Rhesus macaque

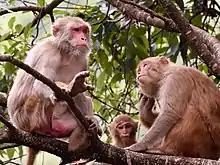
Rhesus macaque adult females with baby, IIT Mandi, Himachal, India. Aug '20

The Rhesus macaque is diurnal, and both arboreal and terrestrial. It is quadrupedal and, when on the ground, it walks digitigrade and plantigrade. It is mostly herbivorous, feeding mainly on fruit, but also eating seeds, roots, buds, bark, and cereals. It is estimated to consume around 99 different plant species in 46 families. During the monsoon season, it gets much of its water from ripe and succulent fruit. Rhesus macaques living far from water sources lick dewdrops from leaves and drink rainwater accumulated in tree hollows. They have also been observed eating termites, grasshoppers, ants, and beetles. When food is abundant, they are distributed in patches, and forage throughout the day in their home ranges. They drink water when foraging, and gather around streams and rivers. Rhesus macaques have specialized pouch-like cheeks, allowing them to temporarily hoard their food.